Friedrich August Krubsacius

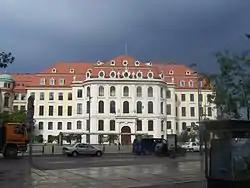
Dresen Altes Landhaus

Friedrich August Krubsacius (21 March 1718 - 28 November 1789) was a German architect, teacher, and architectural theoretician.